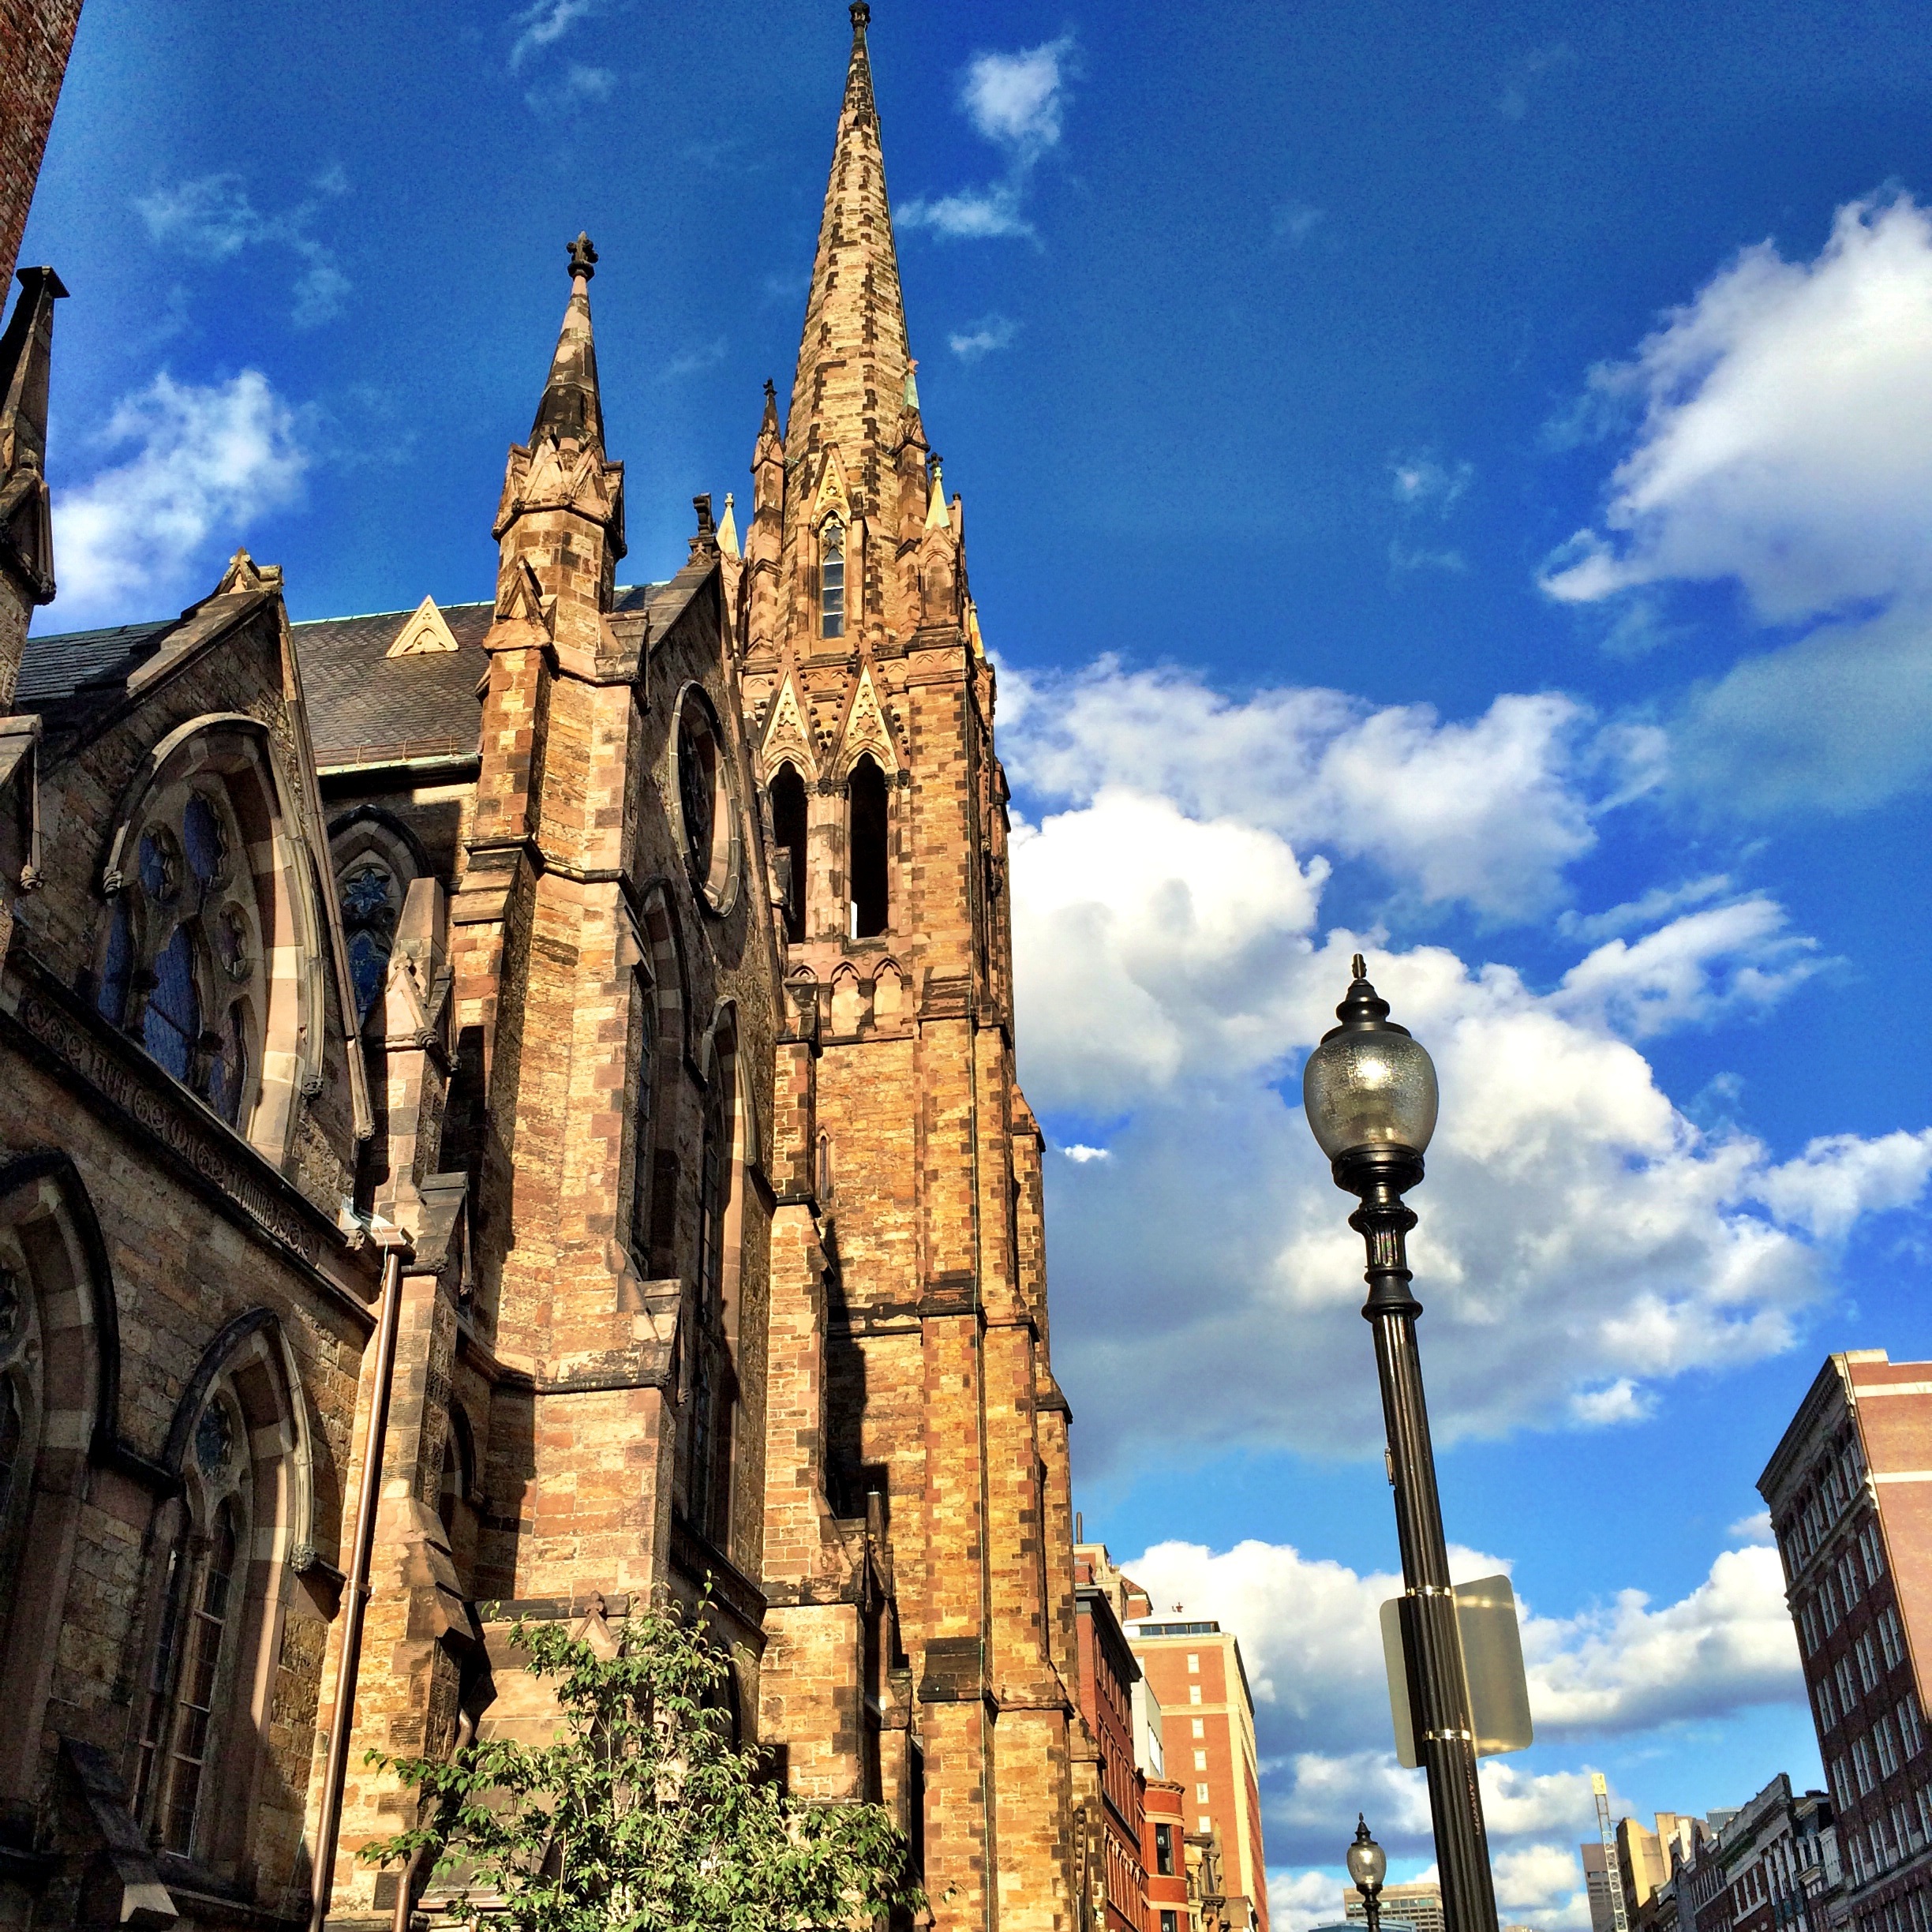
architecture, building, cityscape, tower, landmark, cathedral, tourism, place of worship, religious, temple, spire, monastery, unesco world heritage site, historic site, boston church